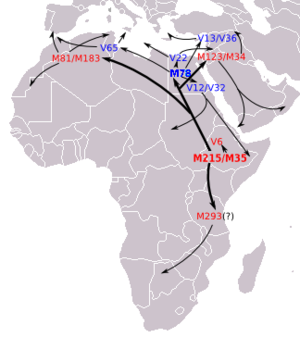
Les langues chamito-sémitiques — appelées aussi langues afro-asiatiques — sont une famille de langues parlées principalement en Afrique du Nord, dans la Corne de l'Afrique, au Moyen-Orient, dans le Sahara et dans une partie du Sahel. Ces quelque 350 langues sont parlées actuellement par environ 410 millions de personnes. En nombre de locuteurs c'est la quatrième famille de langues. Le phylum comporte six branches : berbère, couchitique, sémitique, égyptienne, tchadique et omotique.
En génétique humaine, l’haplogroupe E est un haplogroupe du chromosome Y. Il s'agit de l'une des deux branches principales de l'haplogroupe plus ancien DE, l'autre étant l'haplogroupe D. Le clade E-M96 est divisé en deux sous-clades principaux: le plus commun E-P147 et le moins commun E-M75.